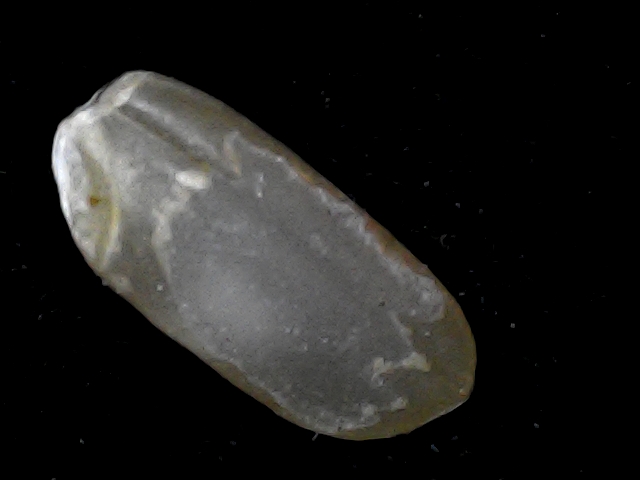
Rice variety: BD76